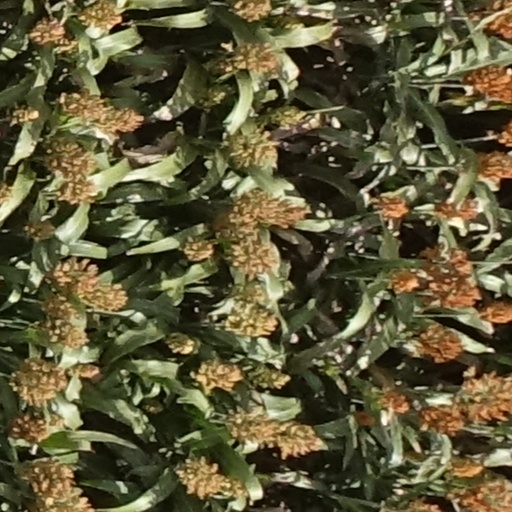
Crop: sorghum